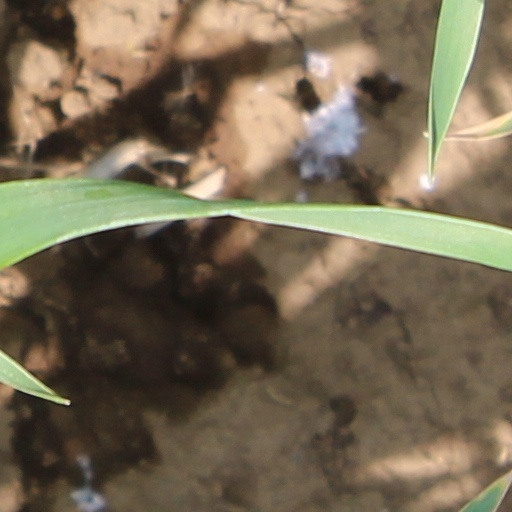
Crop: wheat